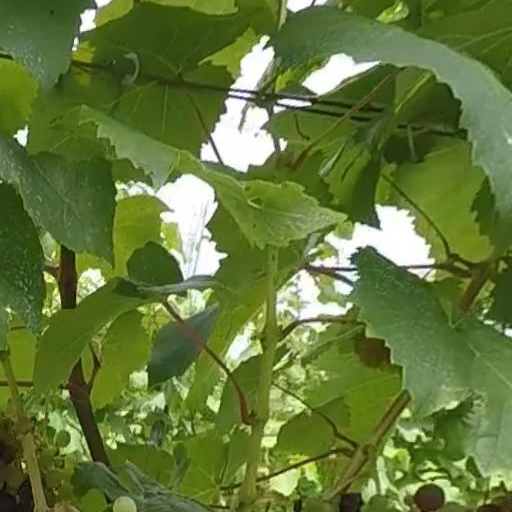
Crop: grape